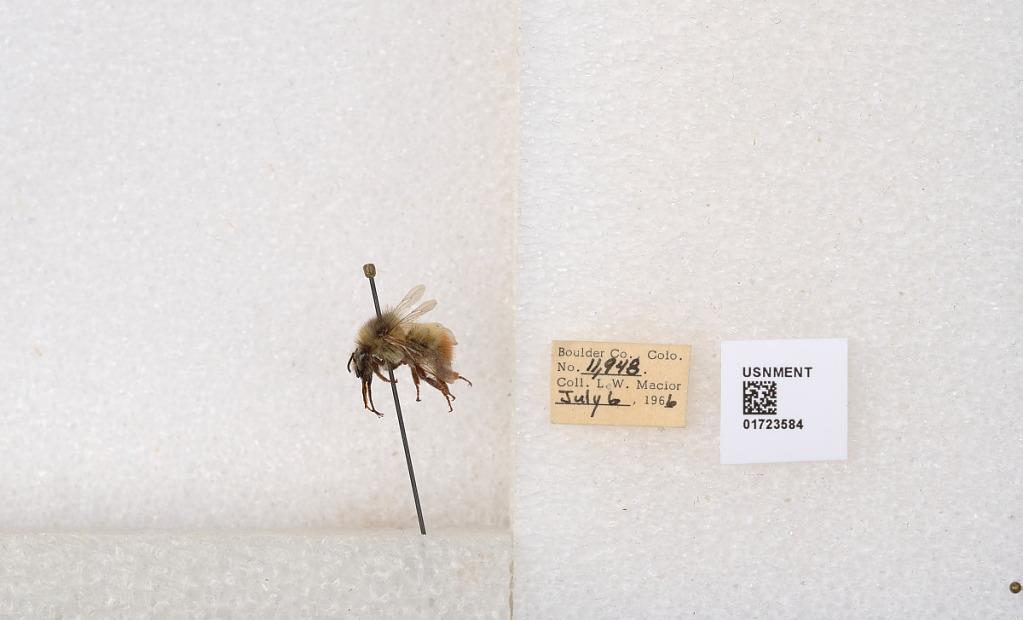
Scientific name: Bombus flavifrons Cresson
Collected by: L. Macior
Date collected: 1966-7-6
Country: United States
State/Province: Colorado
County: Boulder
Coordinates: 40.0925, -105.358